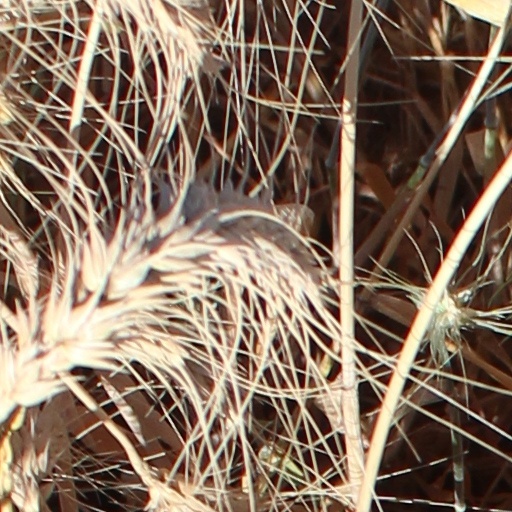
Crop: wheat